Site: brandenburg
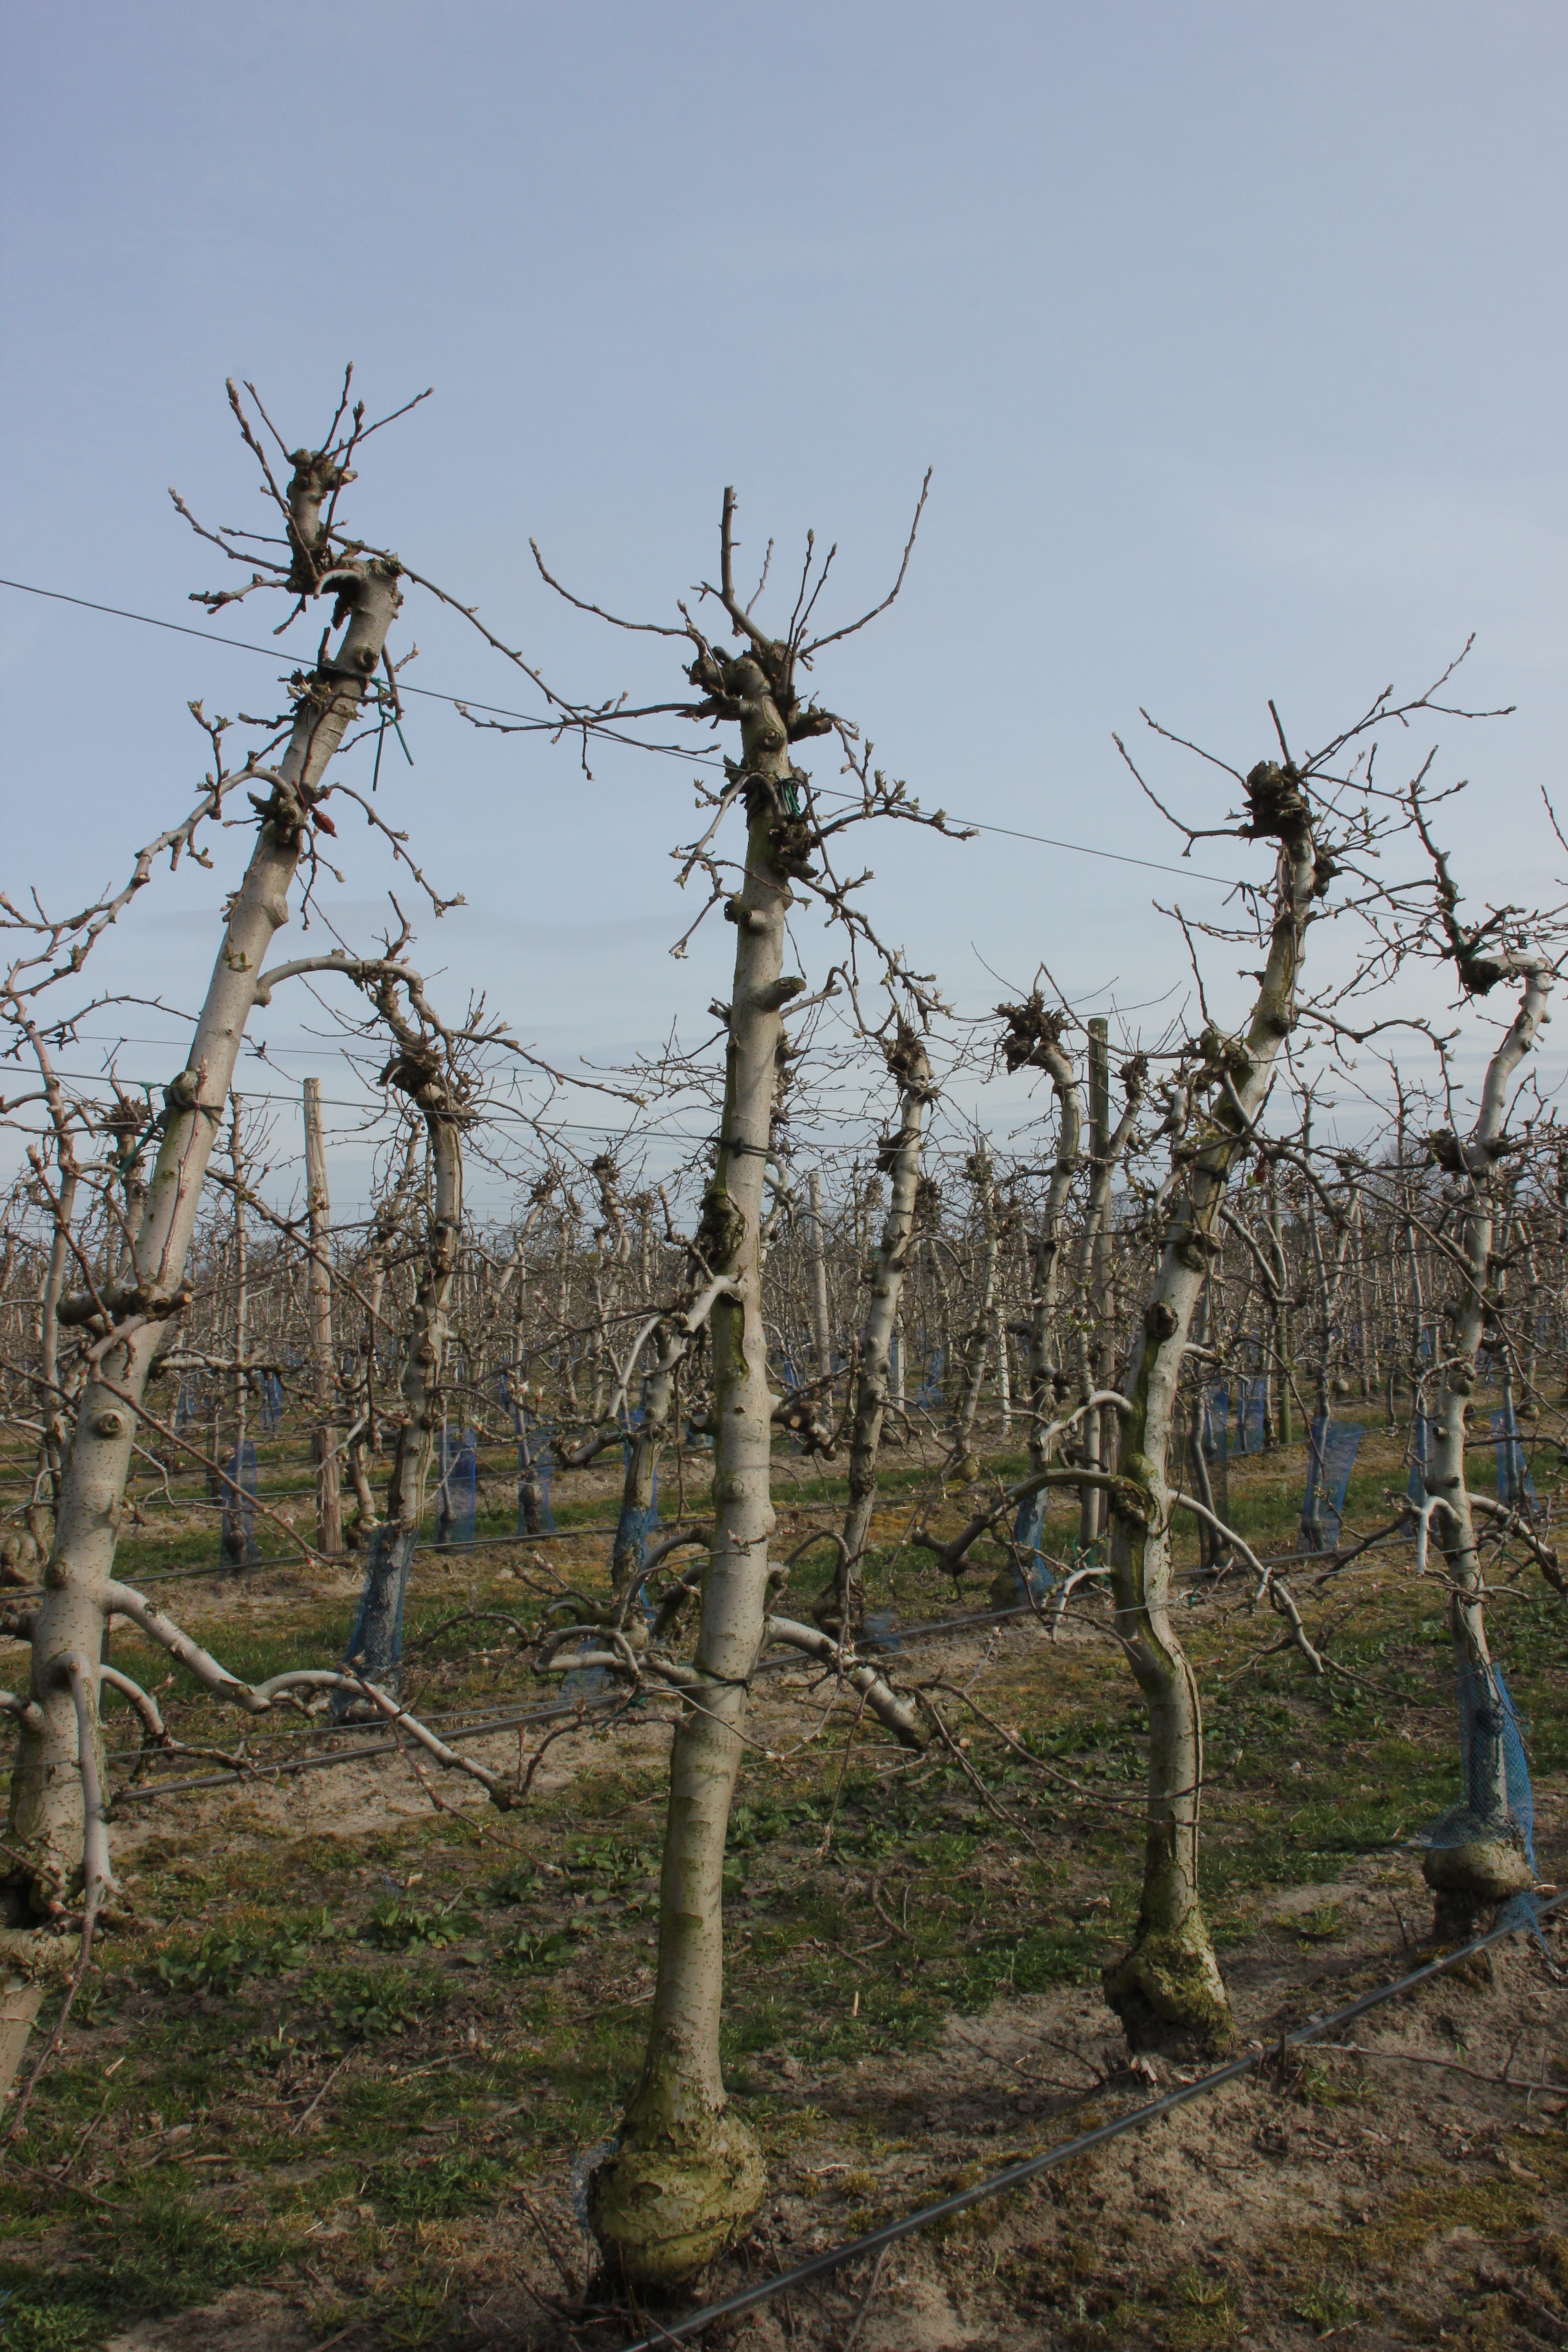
Growth stage (BBCH 54): Inflorescence emergence